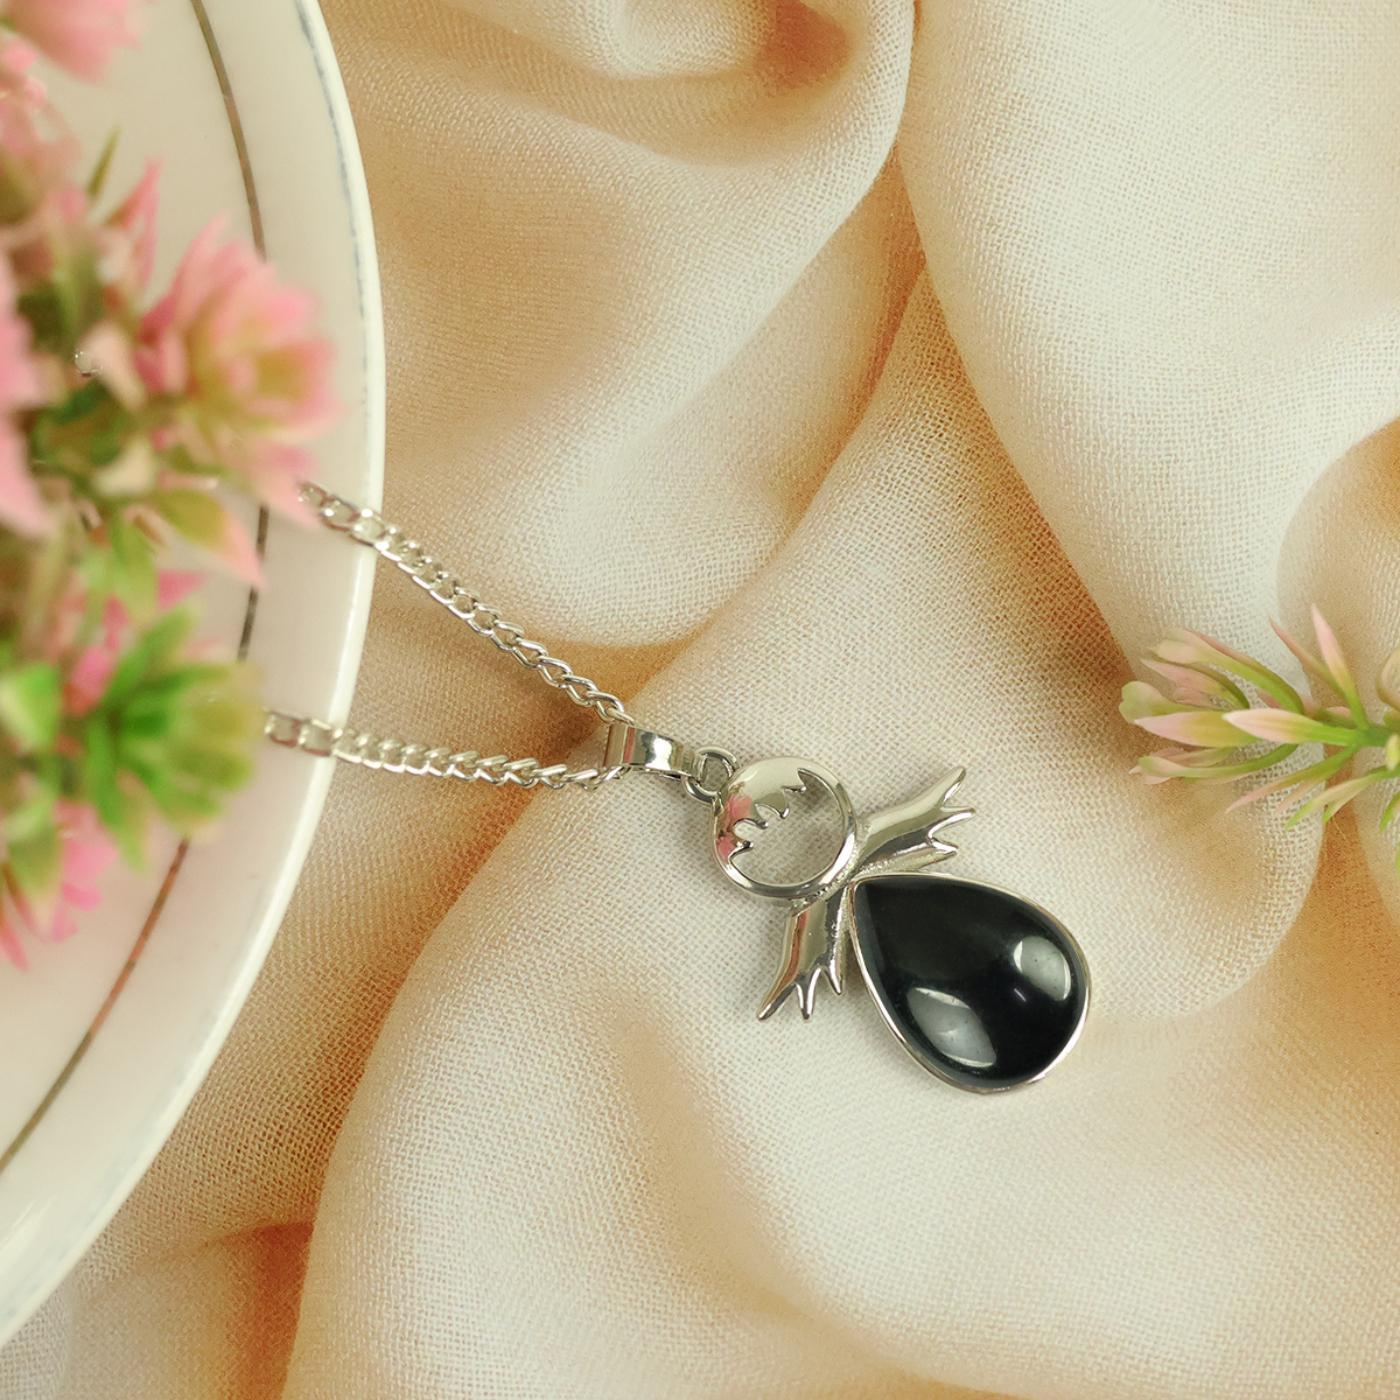
Reiki Crystal Products Natural Black Tourmaline Angel Pendant For Reiki Healing And Crystal Healing
Type: Necklaces & Pendants
Brand: Reiki Crystal Products
Price: Rs. 349
Natural Crystal Stone Pendant | Height : 35 mm | Length - 25 mm Approx. Pendant Charged By Reiki Grand Master & Vastu Expert
Features: Natural Crystal Stone Pendant | Height : 35 mm | Length - 25 mm Approx. Pendant Charged By Reiki Grand Master & Vastu Expert,Natural Healing Stone Pendant for Reiki Healing, Crystal Healing, Numerology, Tarot, Astrology & Feng Shui,100% Authentic, Original and Natural Healing Crystal / Stone - small holes, crack marks on the surface or inside the stones are often visible,Material : Natural Healing Stones See Images & Product Description For Healing Properties /Advantages,Stylish Party-Daily-Office-Casual Wear Reiki Healing Stone Pendant / Locket for Men, Women, Boys, Girls. Best for Gifting & Personal Use.
Included: Pack Of 1 X Black Tourmaline Angel Pendant